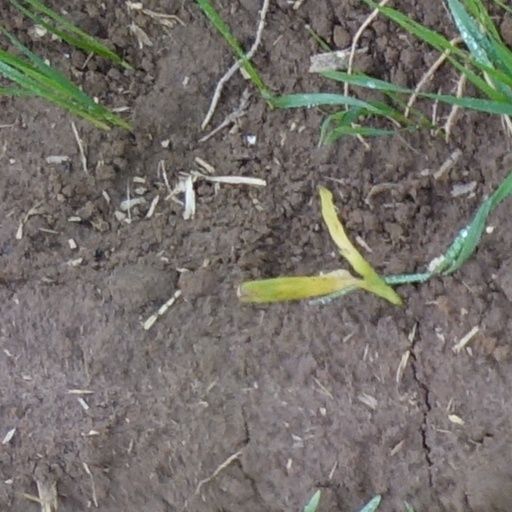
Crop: wheat